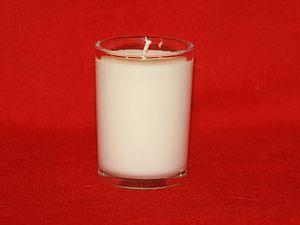
Les bougies de soja sont des bougies fabriquées avec de la cire de soja, obtenue à partir de l'huile de soja. Elles sont généralement placées dans des contenants, car la cire de soja a généralement un point de fusion plus bas que les cires traditionnelles, mais peut aussi être modelé en bougie colonne, si certains additifs sont mélangés à la cire de soja.